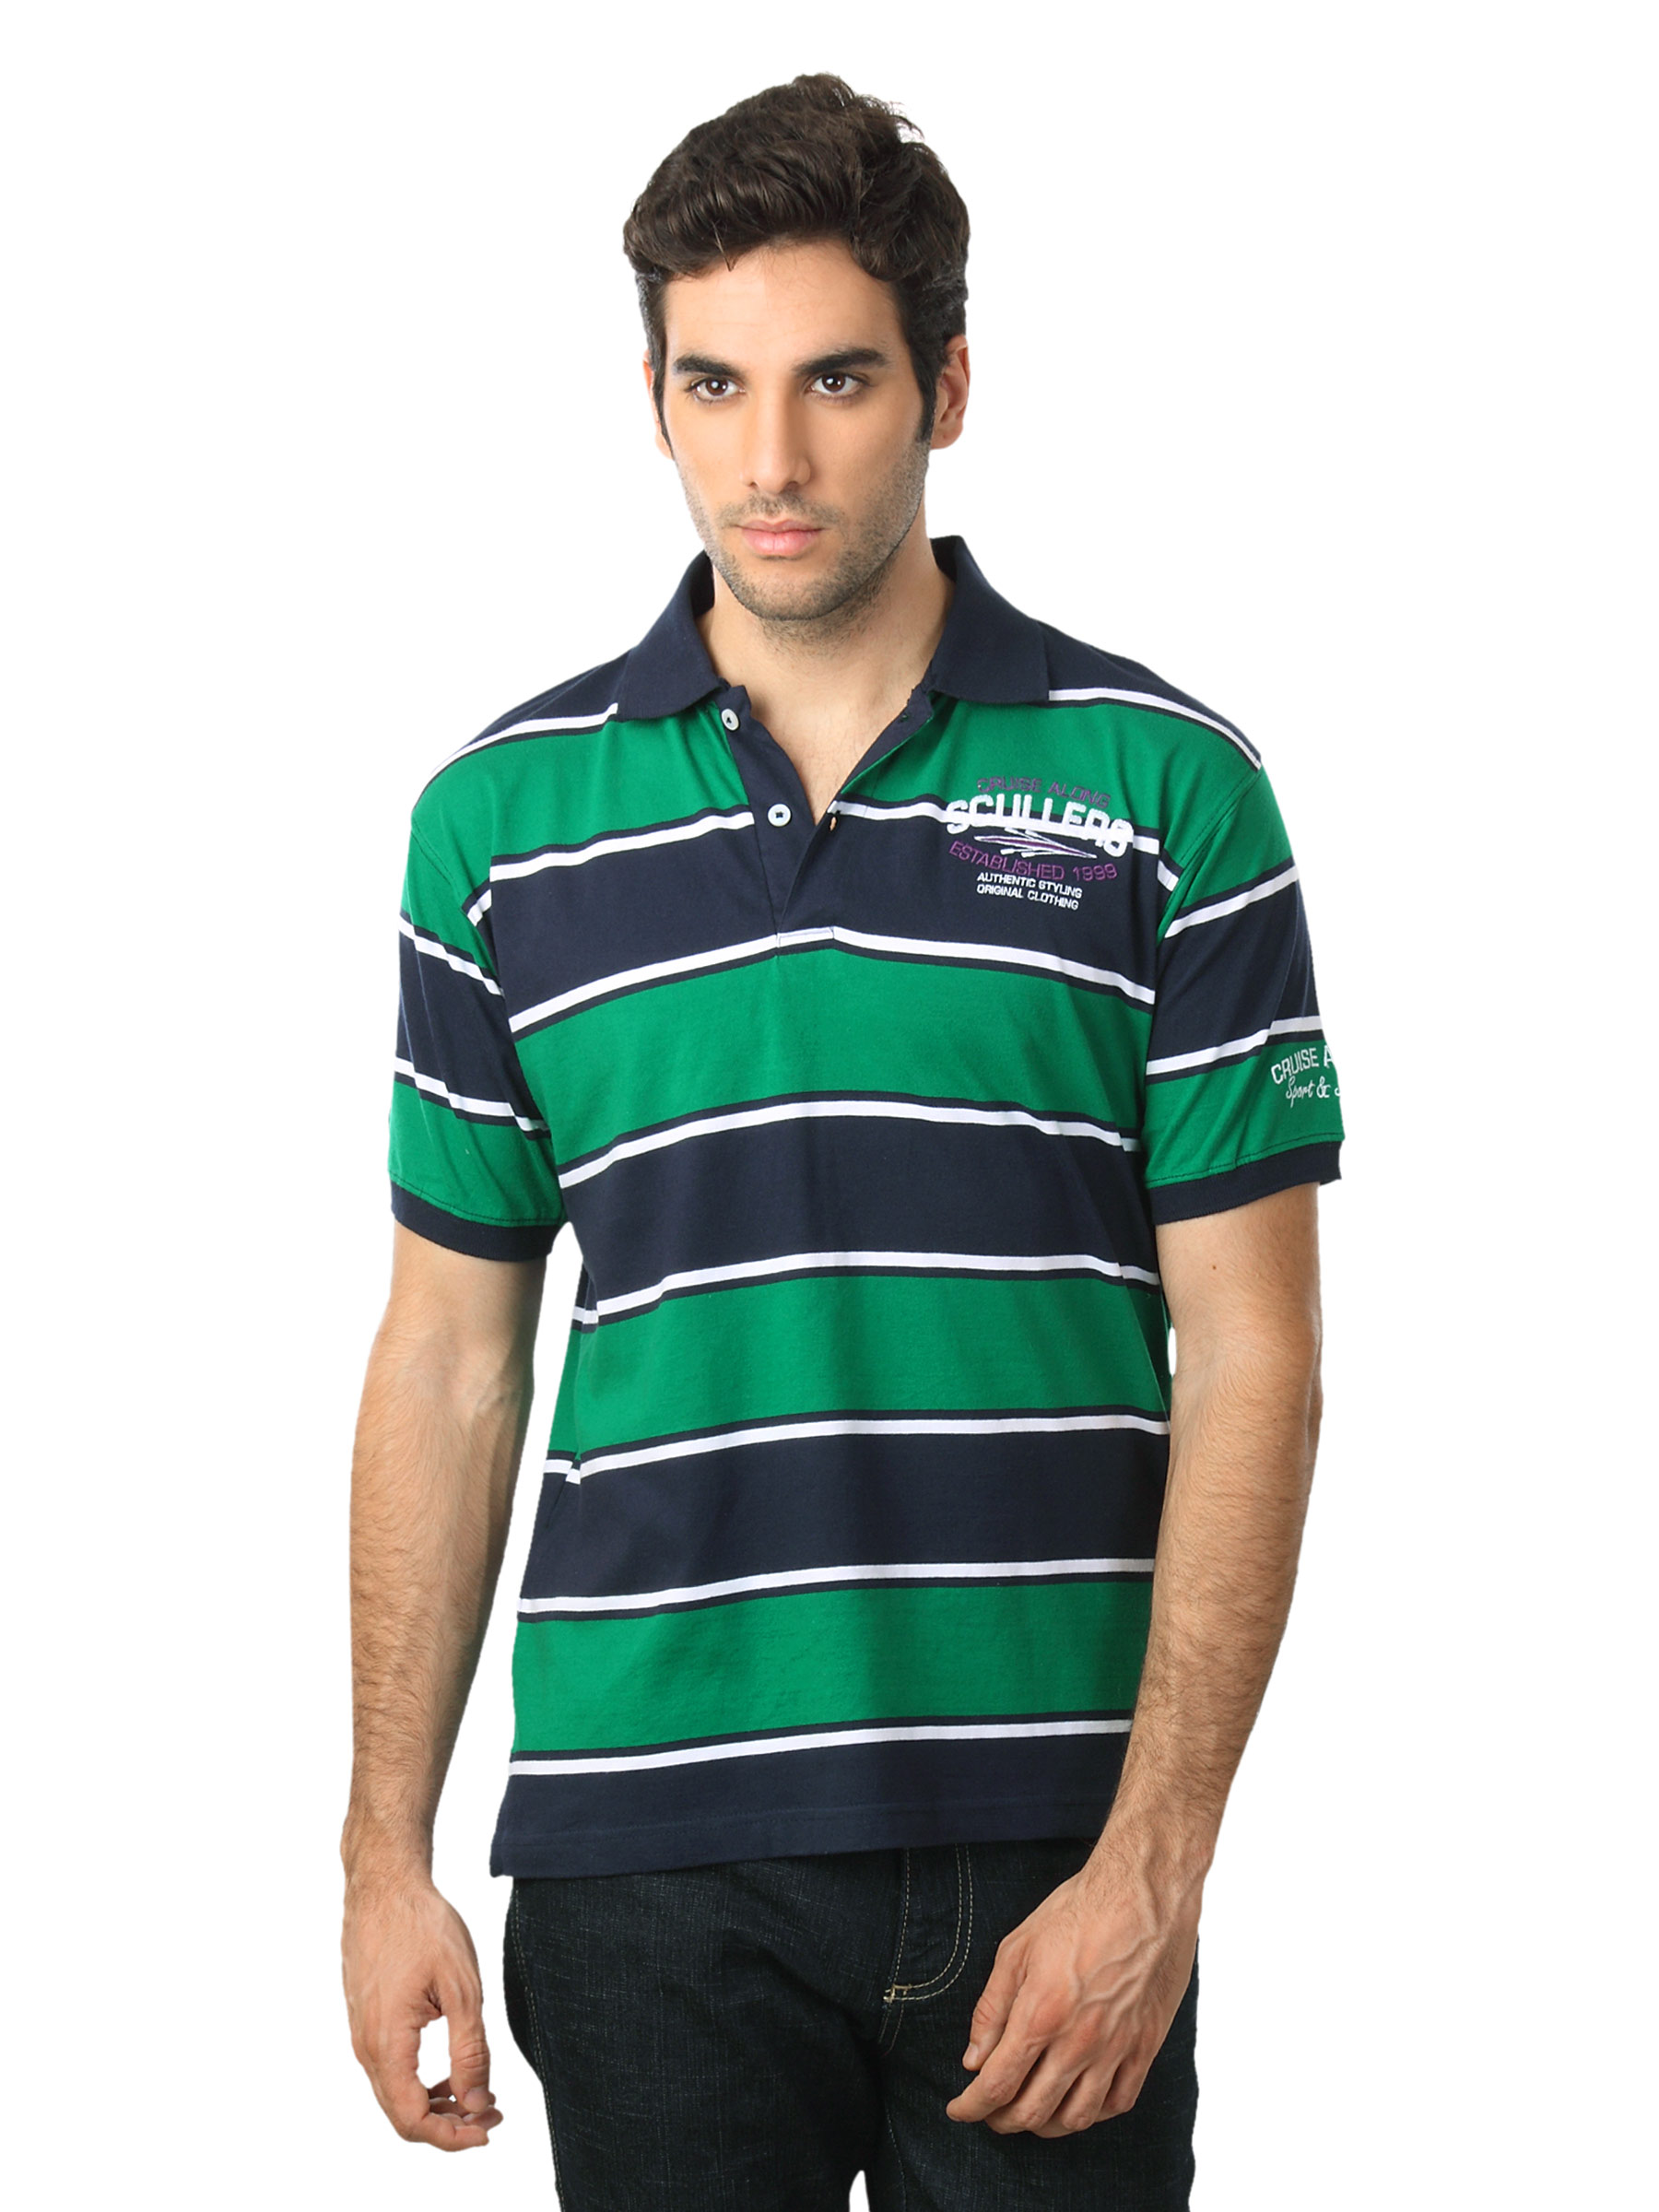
Scullers Men Green & Navy Blue Striped T-shirt
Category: Apparel / Topwear / Tshirts
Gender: Men
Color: Green
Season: Summer 2012
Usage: Casual